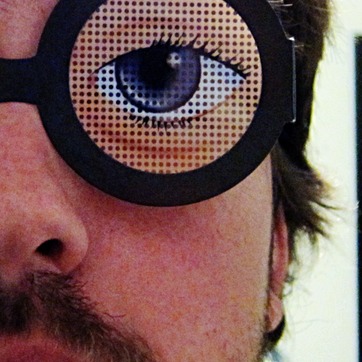
Material: plastic